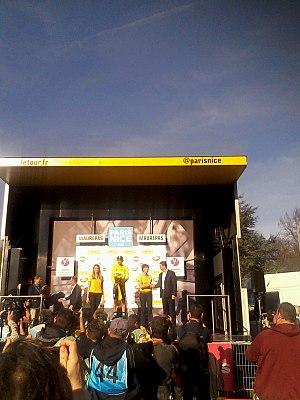
Michal Kwiatkowski, champion de Pologne de la spécialité, s'empare du maillot jaune après le prologue de Paris-Nice 2015
Michał Kwiatkowski, né le 2 juin 1990 à Chełmża, est un coureur cycliste polonais. Professionnel depuis 2010, il est membre de l'équipe Ineos. En 2014, il est le premier Polonais à devenir champion du monde sur route professionnel. Il est également le premier Polonais à s'imposer sur un Monument du cyclisme en remportant Milan-San Remo en 2017. Il a par ailleurs remporté les Strade Bianche en 2014 et 2017, l'Amstel Gold Race en 2015, le Grand Prix E3 en 2016 et la Classique de Saint-Sébastien 2017. Il est aussi champion du monde du contre-la-montre par équipes en 2013 avec Omega Pharma-Quick Step. En 2018, il s'adjuge Tirreno-Adriatico et le Tour de Pologne, ses premières grandes courses par étapes.
La 73ᵉ édition de Paris-Nice a eu lieu du 8 au 15 mars 2015. C'est la deuxième épreuve de l'UCI World Tour 2015.